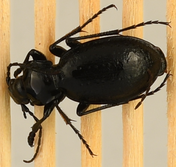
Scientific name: Carabus taedatus
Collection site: Niwot Ridge Mountain Research Station Site (NIWO), plot NIWO_008